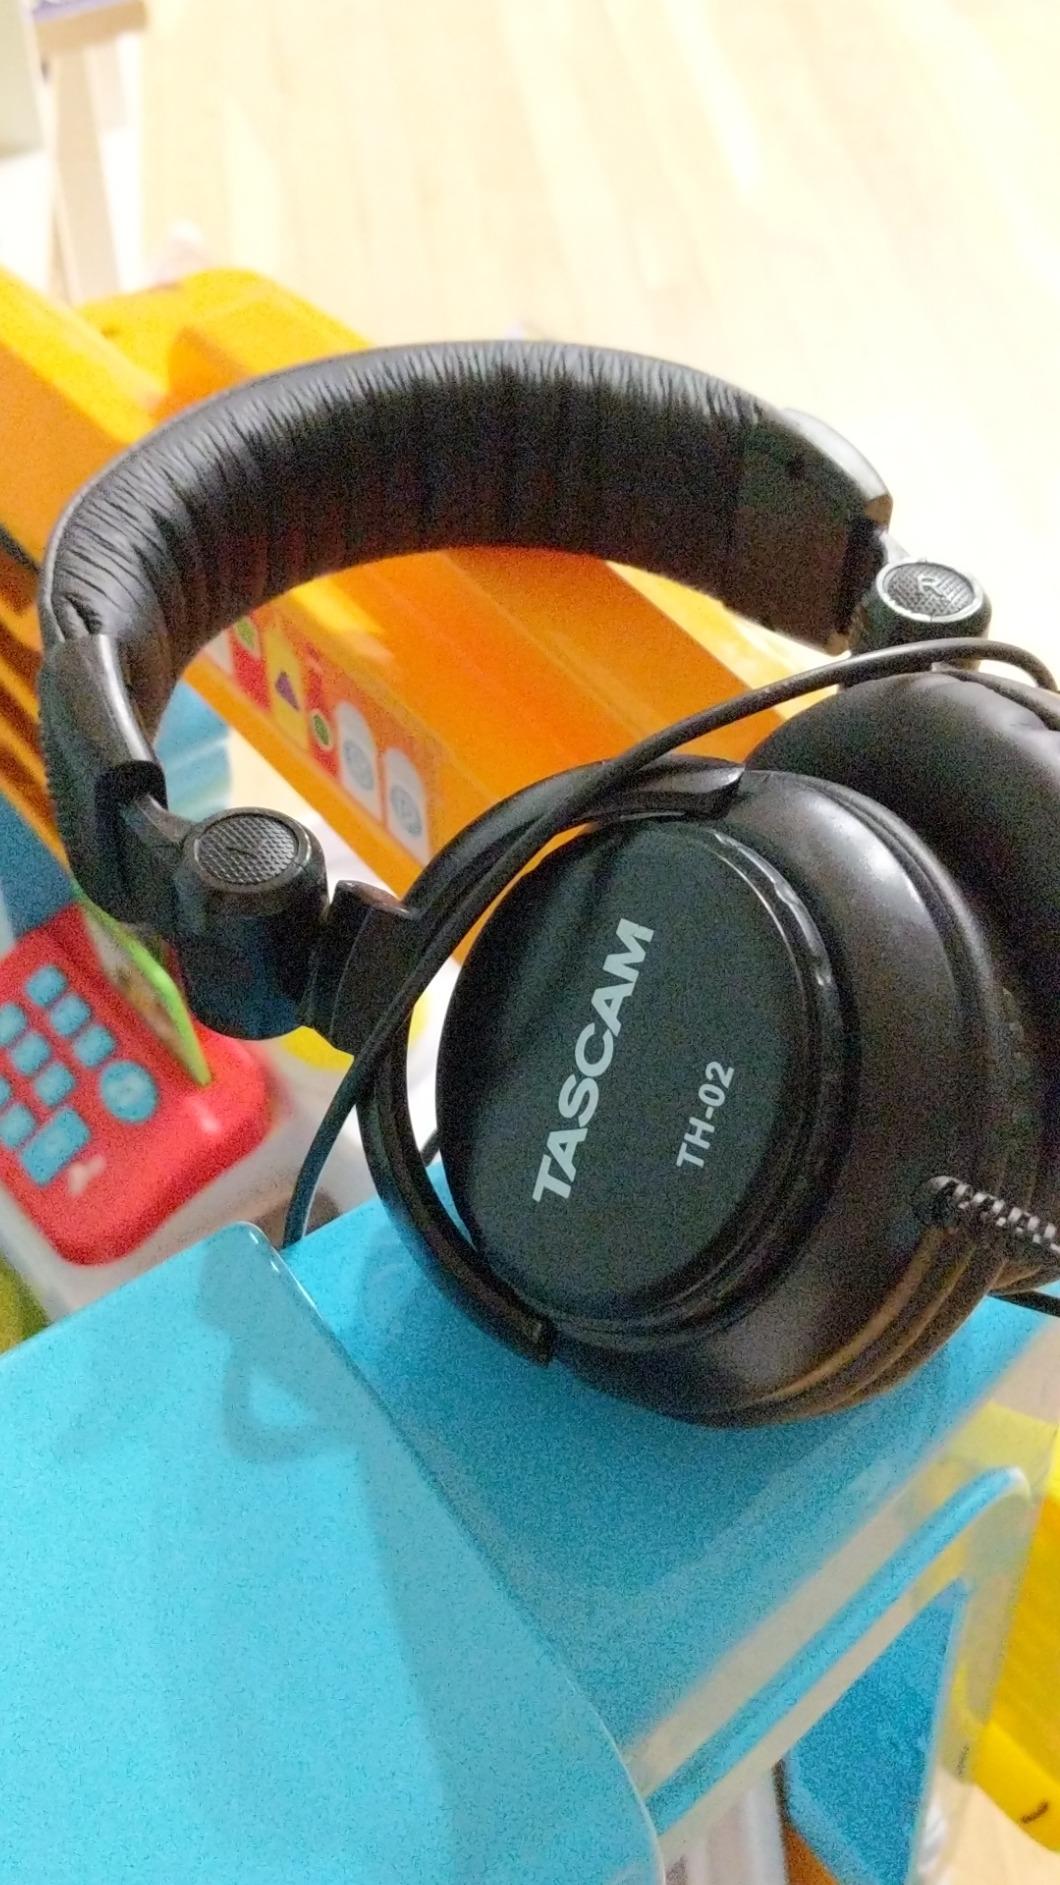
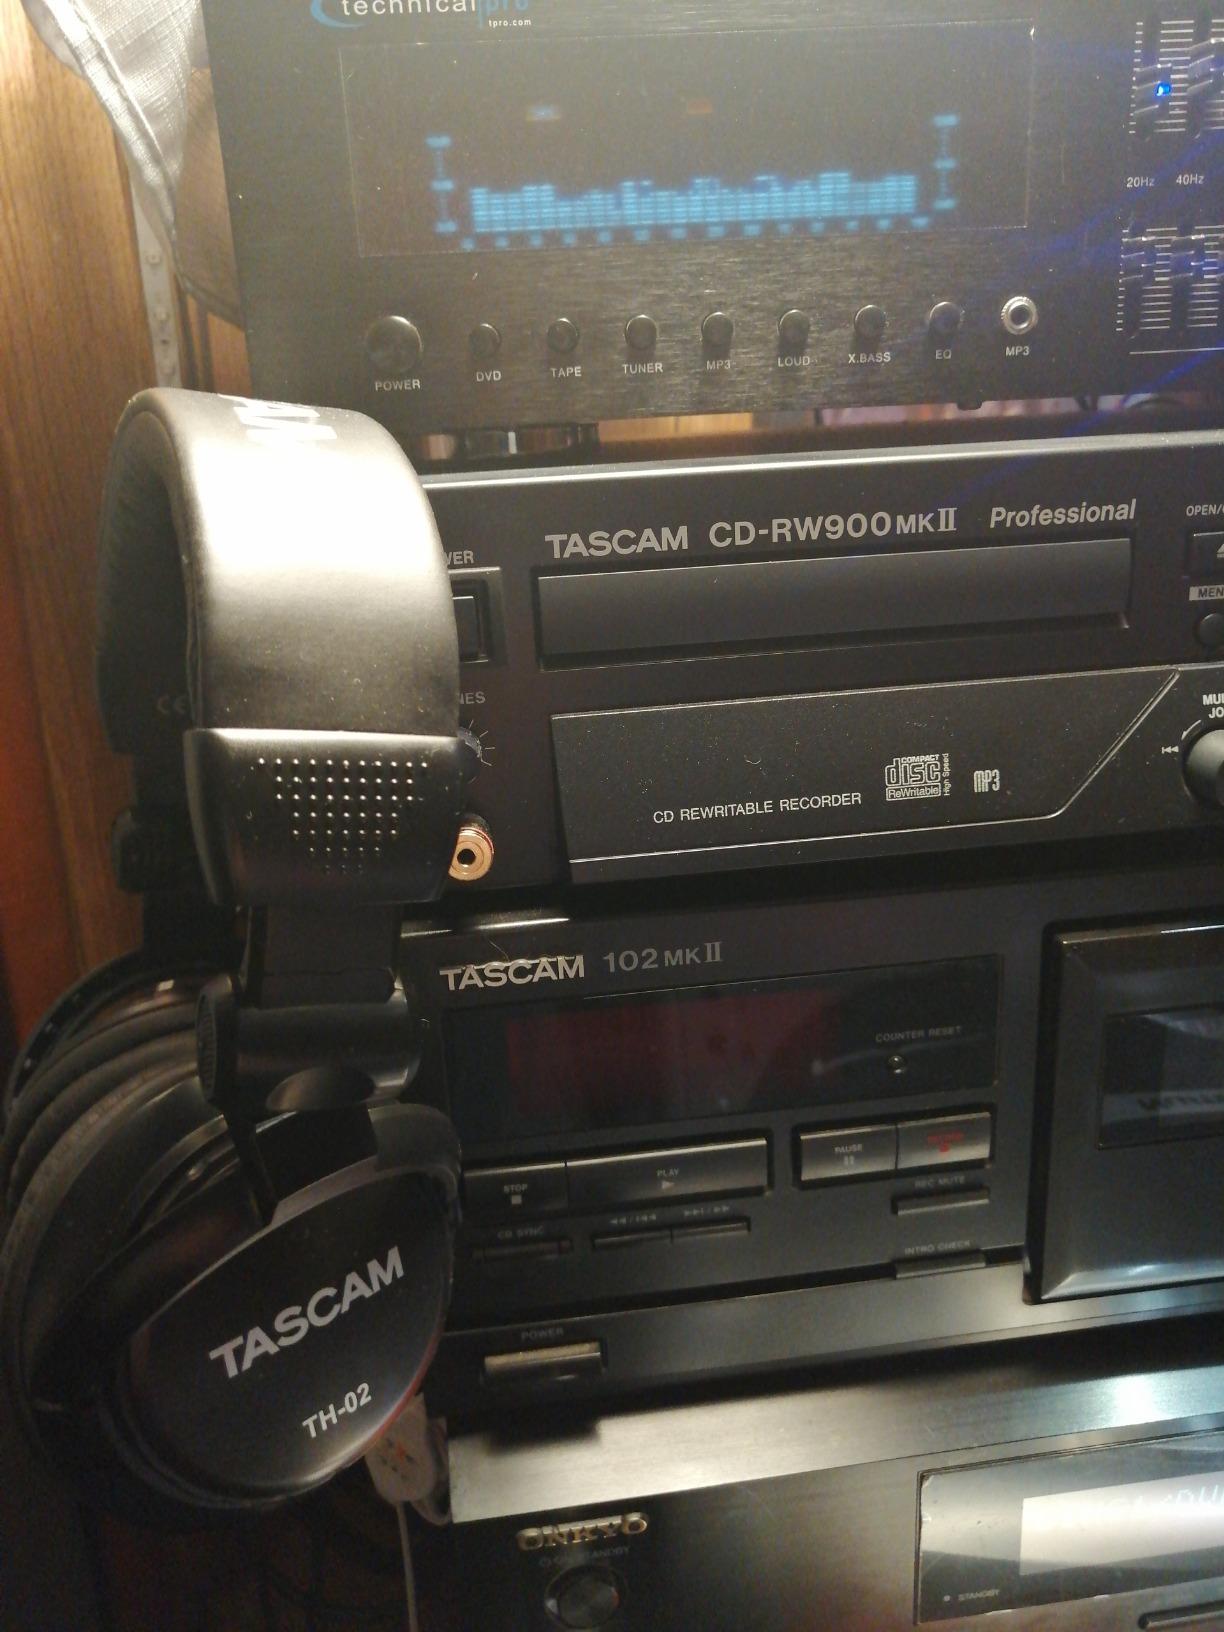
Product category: headphones
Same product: yes